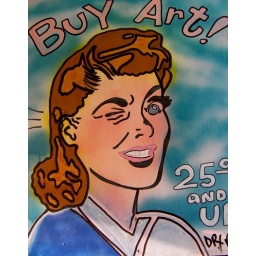
New Orleans 2009 - Found under Dr. Bob's staircase, this wooden sign was originally not for sale.